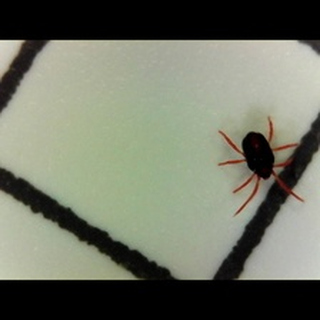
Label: wheat_mite